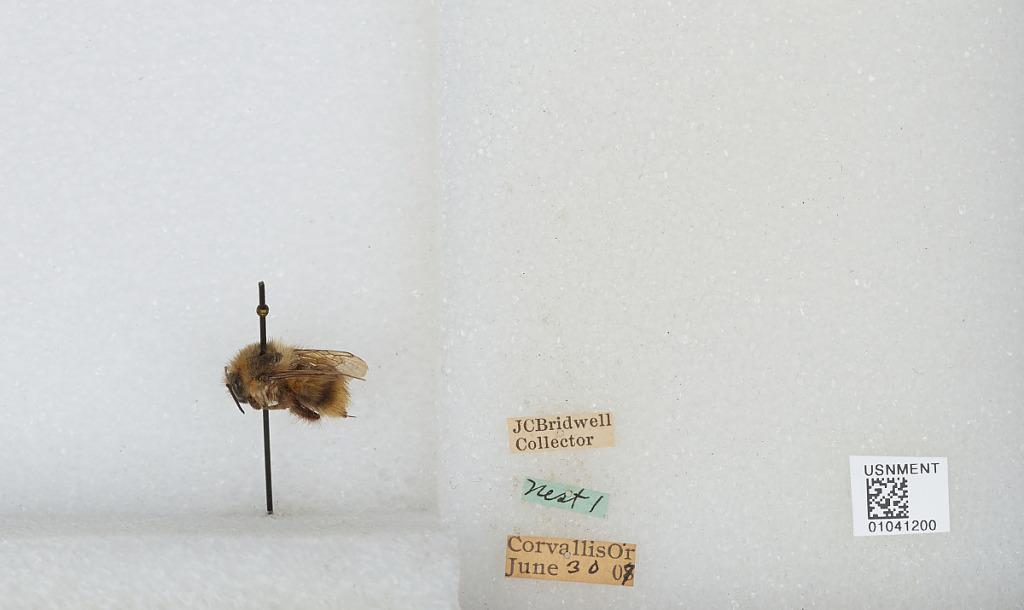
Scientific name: Bombus sp.
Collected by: J. Bridwell
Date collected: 1907-6-30
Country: United States
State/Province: Oregon
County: Benton
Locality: Corvallis
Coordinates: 44.57, -123.28